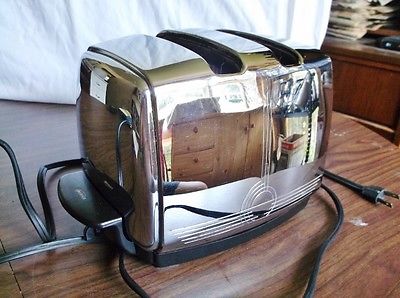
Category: toaster